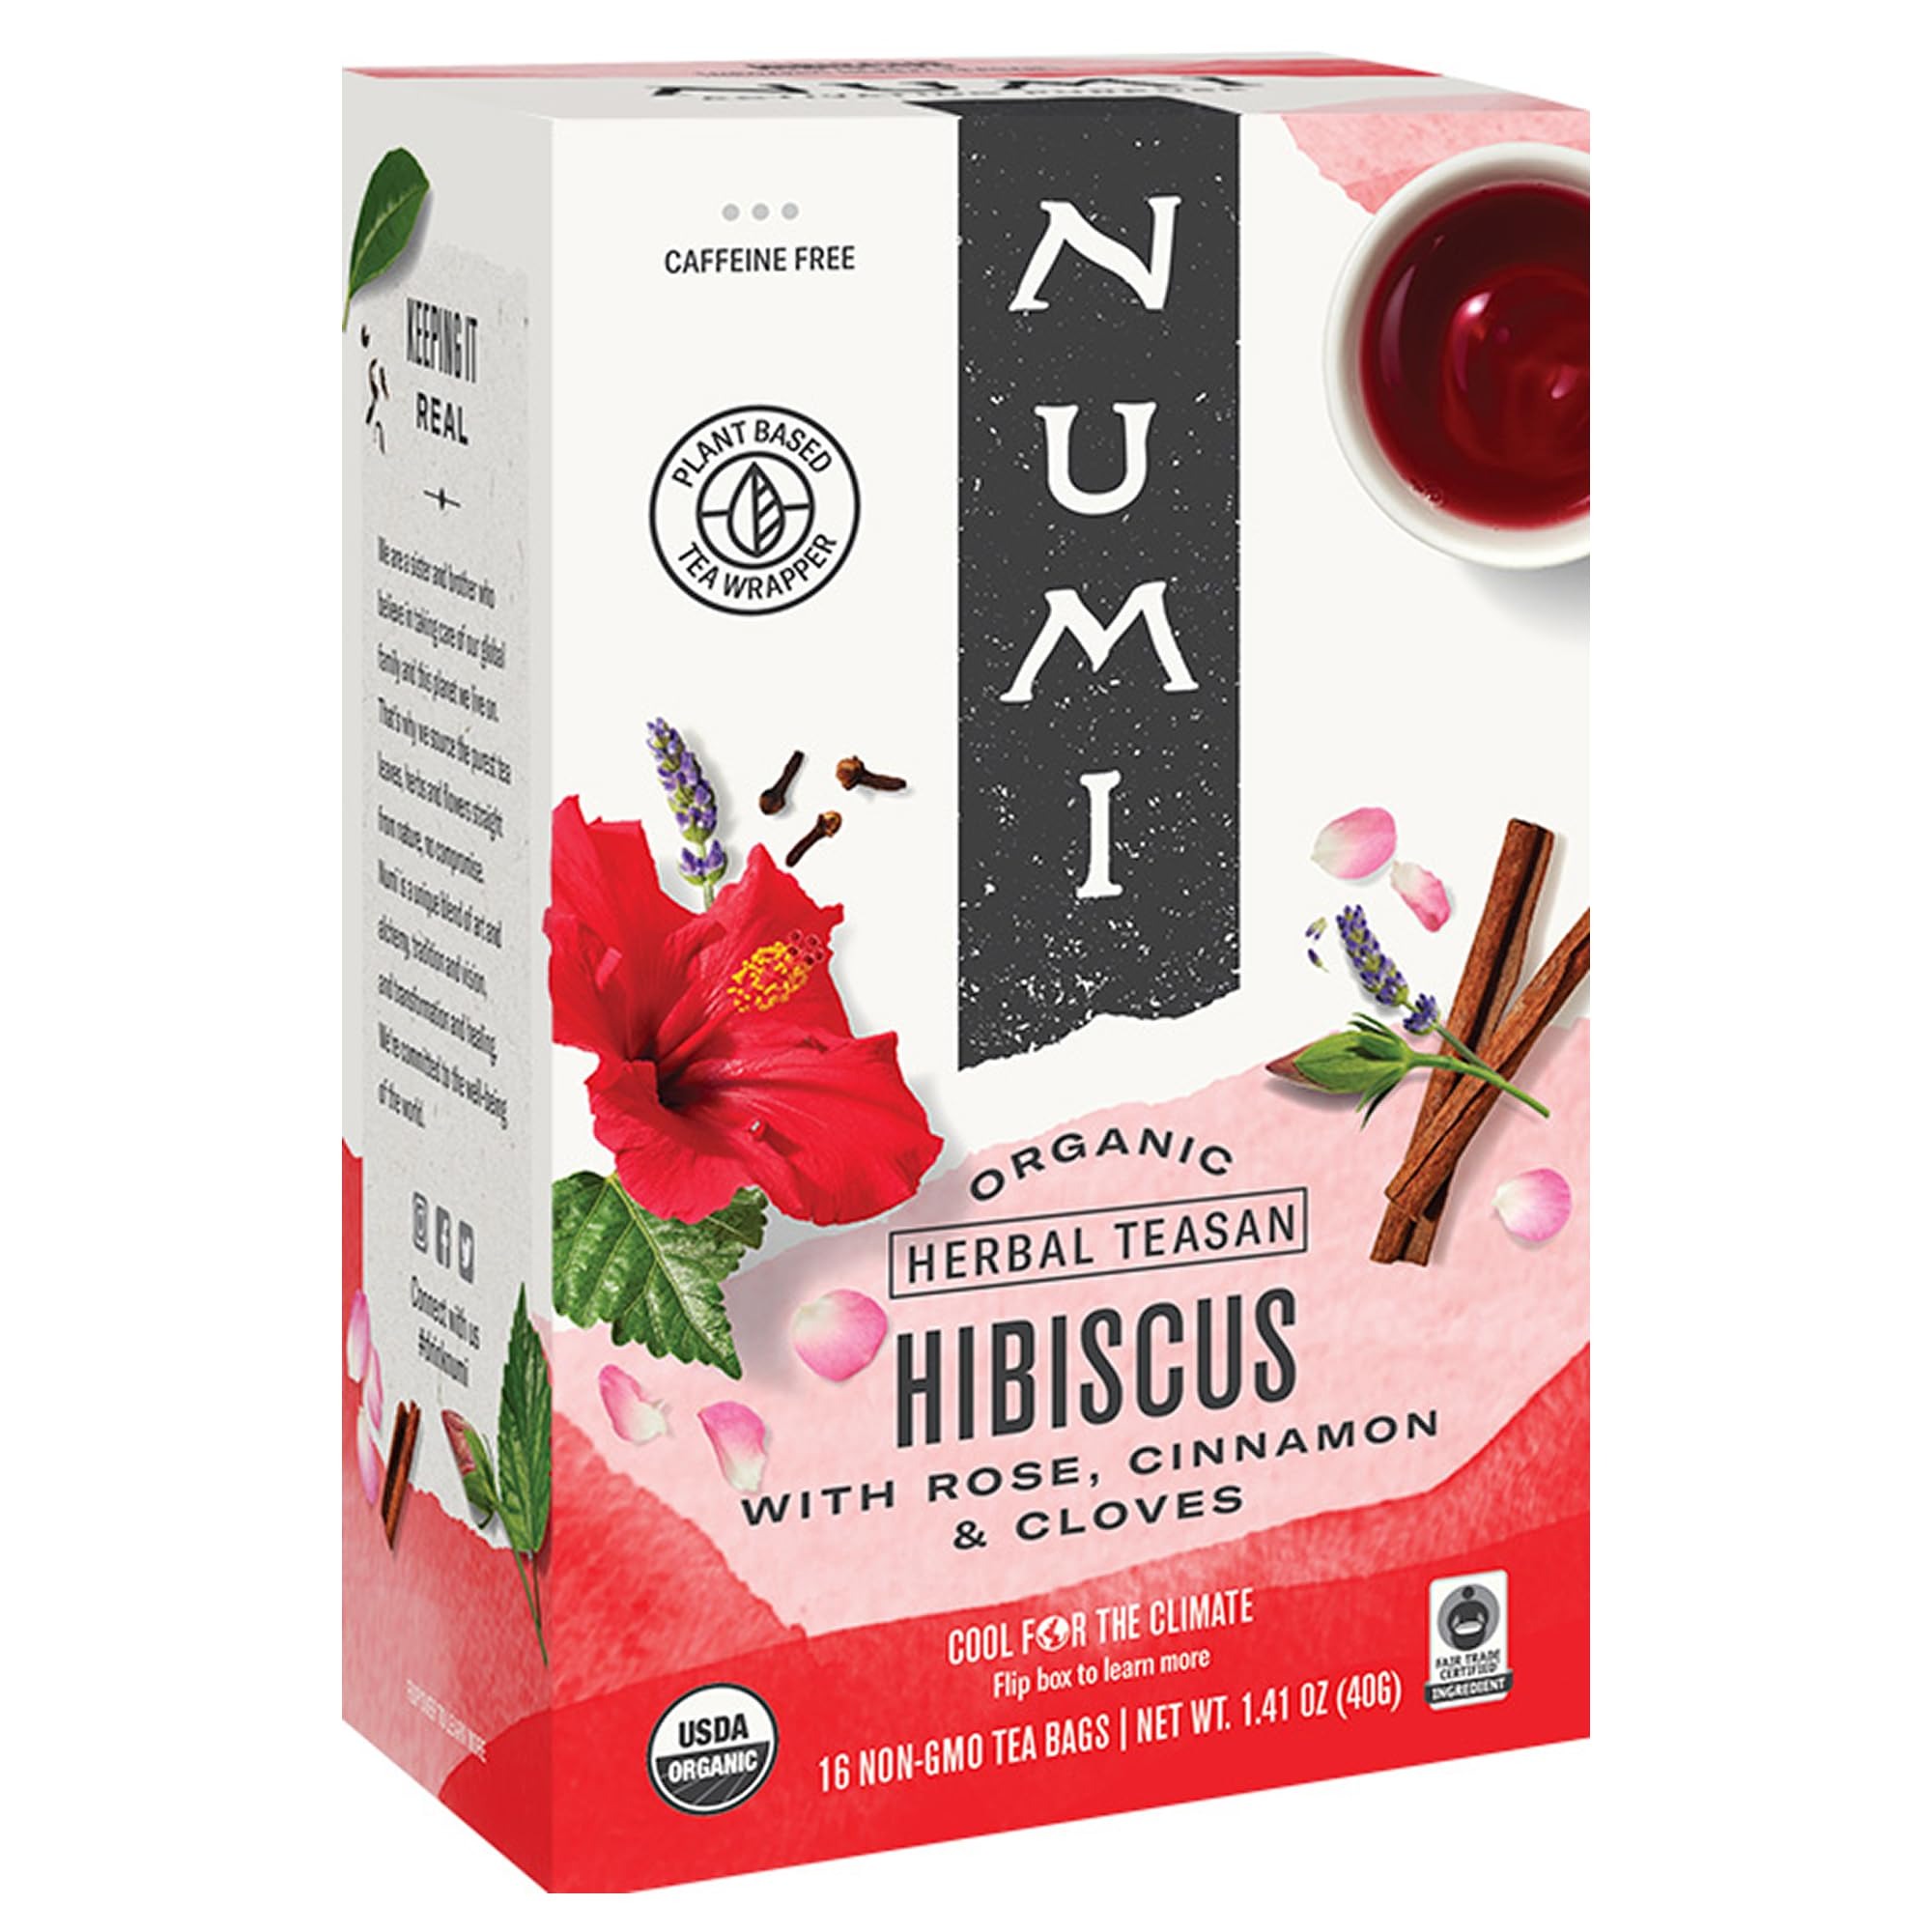
Item Name: Numi Organic Tea Hibiscus, 16 Count Box of Tea Bags, Holistic Herbal Teasan (Packaging May Vary)
Bullet Point: Numi is proud to be a 2019 Whole Planet Foundation $50,000 Fund Member donating funds to support microentrepreneurs, primarily women, internationally and domestically to alleviate global poverty.
Value: 16.0
Unit: Count

Price: 12.275